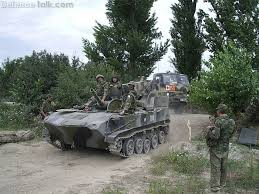
Label: BMD